New Zealand red admiral

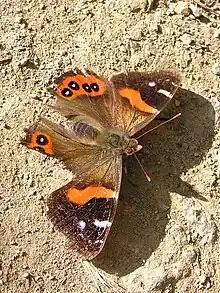
Over-wintered butterfly showing faded colours and extreme wing tip damage.

Adult red admirals occur most frequently during summer. They over-winter as adults, so can be seen on warm winter days. They are long lived, surviving up to six months in the summer, and perhaps nine months for those which overwinter. The adults feed on nectar from various plant species (native and introduced) and occasionally on seepage of sap. They are strong fliers, but their short flights when feeding and ovipositing are very erratic. Flights over water or mountain ranges are straight and fast, characteristic of a migrating butterfly, but no migration within New Zealand has been reported.